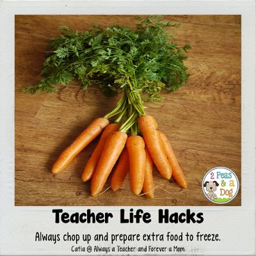
save time by chopping up extra food to freeze for busy work weeks .